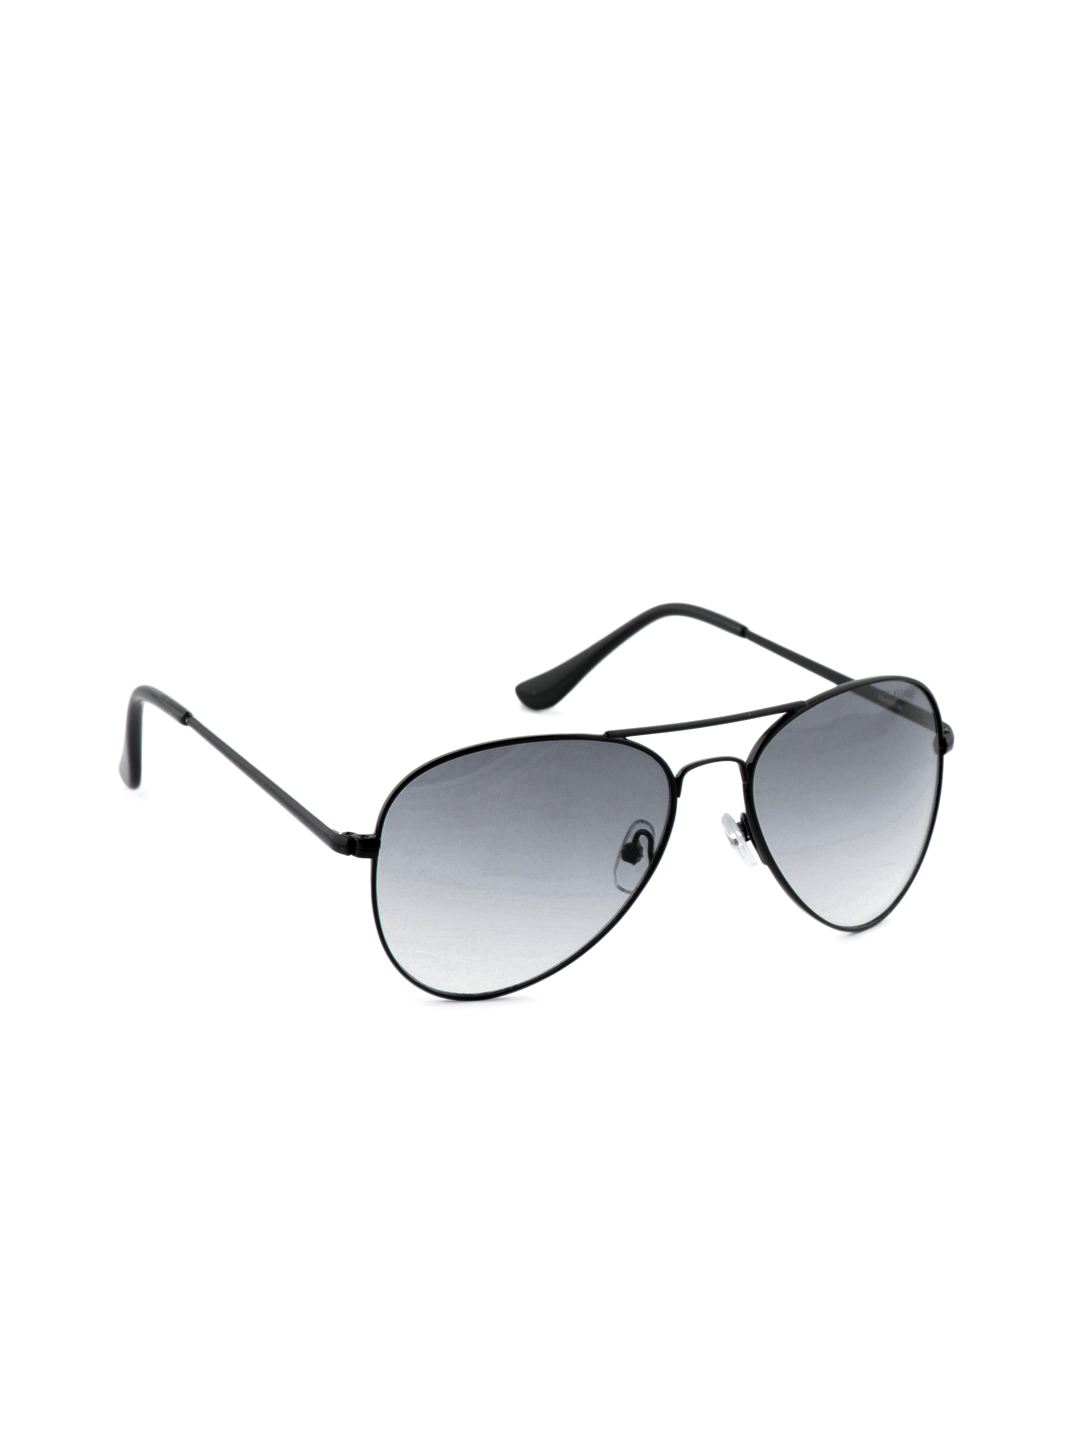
Park Avenue Men Black Sunglasses
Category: Accessories / Eyewear / Sunglasses
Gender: Men
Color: Black
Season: Winter 2016
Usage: Casual